The Oyster Box (South Africa)

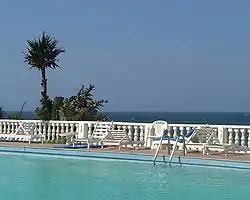

The Oyster Box is a luxury five-star hotel in uMhlanga, just north of Durban, South Africa. It is known for its spa and the outdoor pools which have views on the Indian Ocean.